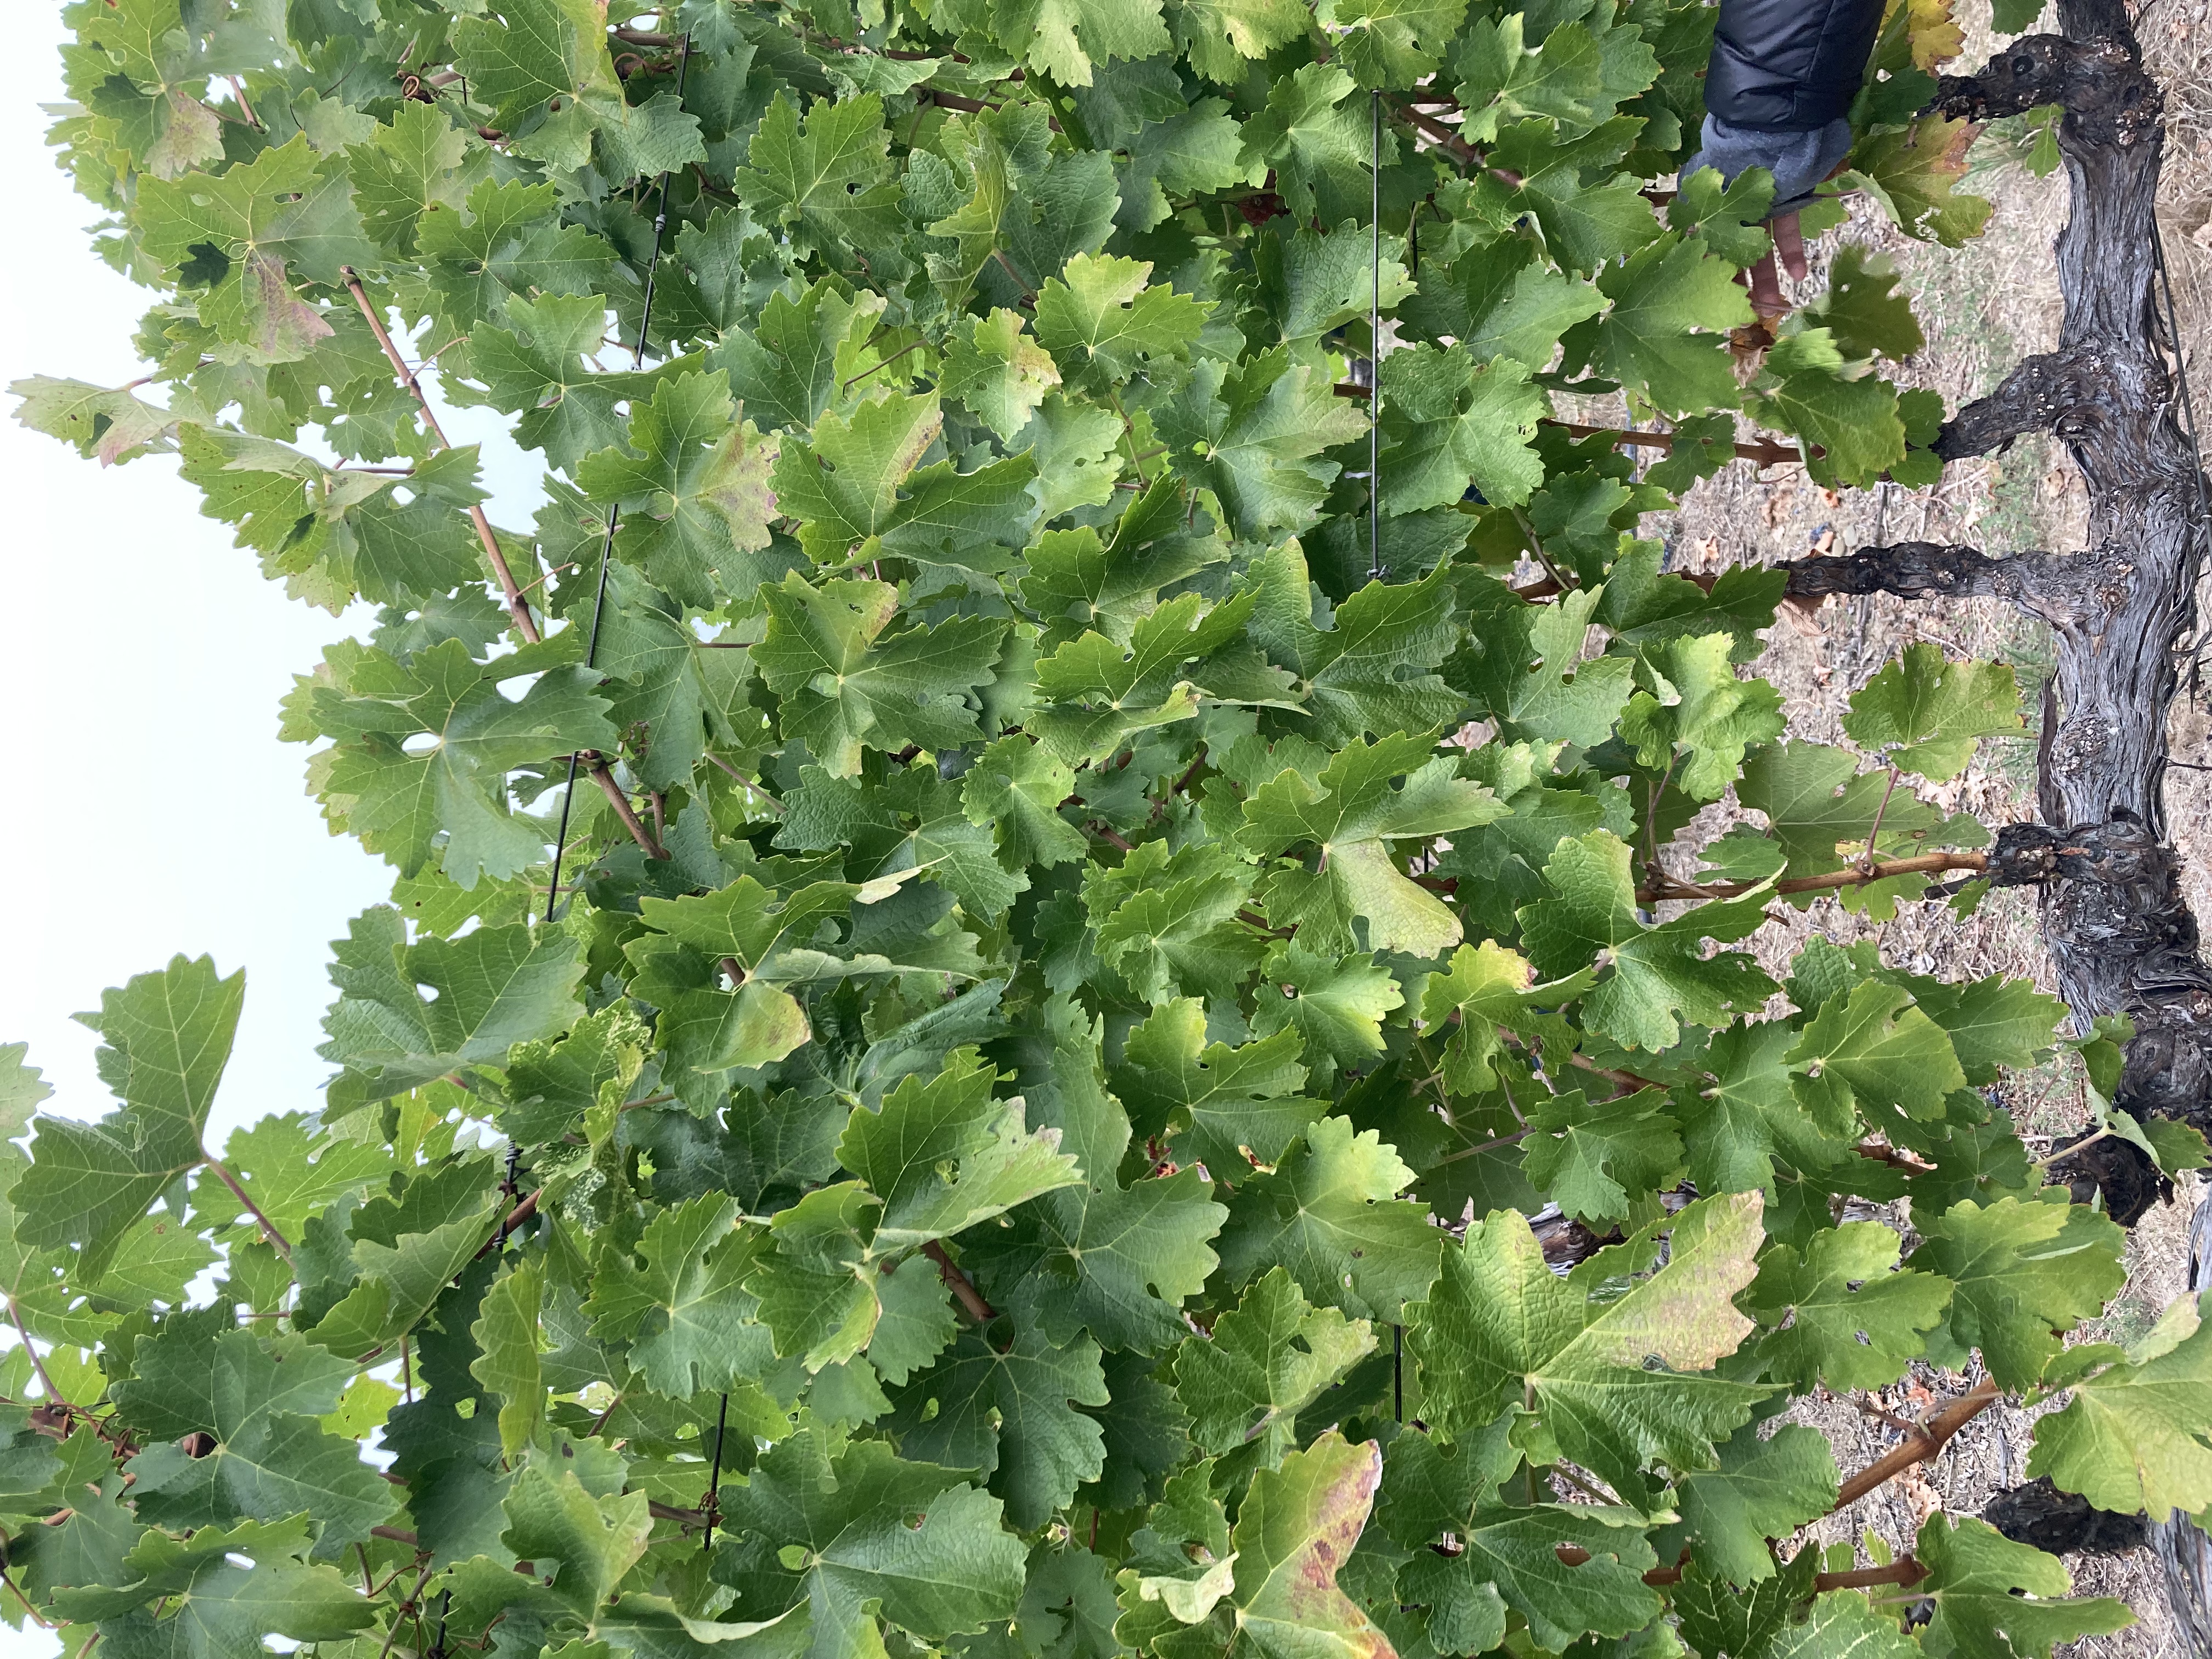
Label: No Virus